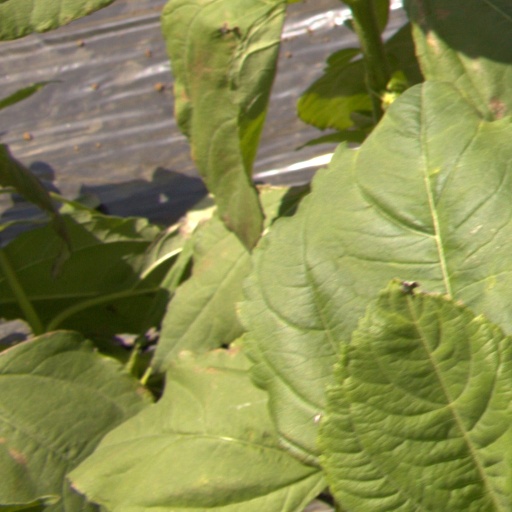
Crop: Jerusalem artichoke